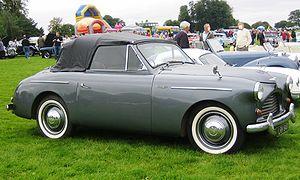
La carrosserie sur châssis est une méthode traditionnelle de construction automobile. Le montage séparé de la carrosserie sur un châssis rigide qui prend en charge la transmission fut la méthode originale de construction d'automobiles, dont l'assemblage est encore employé. À l'origine, les châssis furent construits en bois, mais ses assemblages en échelle d'acier devinrent communs dans les années 1930. Cette technique n'est pas comparable aux nouvelles carrosseries monocoque, et peu de véhicules modernes les utilisent encore outre les camions.
L'usine de Longbridge est un complexe industriel situé à Longbridge, près de Birmingham, au Royaume-Uni. Ce complexe comprenait l'usine et le siège du groupe MG Rover. Elle appartient depuis 2007 au groupe chinois SAIC Motor et constitue un site de fabrication et de recherche et développement pour sa filiale MG Motor.
Leonard Percy Lord, 1ᵉʳ baron Lambury KBE était un capitaine d'industrie automobile britannique.
L' Austin A40 Sport a fait ses débuts en 1949 au salon de l'Automobile de Londres sous la forme d'une version cabriolet de l'Austin A40 à carrosserie en aluminium – porteuse d'une plaque de nom Austin d'Angleterre et de l'ornement de capot Austin Flying A, conçue et fabriquée en collaboration avec Jensen Motors.
L' A40 Devon quatre portes sont des automobiles qui ont été commercialisées par Austin entre 1947 et 1952 – la première berline de l'après-guerre à être produite par Austin – mettant en vedette un mélange d'anciennes et de nouvelles technologies. Elles furent présentées à la presse britannique au salon Automobile de Paris, le 22 octobre 1947, qui a immédiatement exprimé sa déception à l'égard de l'aspect conservateur de la voiture. Plus de 450 000 exemplaires ont été construits avant le remplacement du modèle en 1952 par l'Austin A40 Somerset.